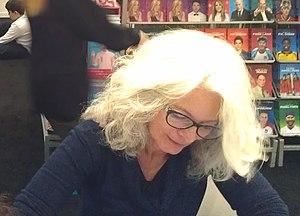
Ma photo de Sonia Sarfati à Montréal , Québec, Canada au salon du livre de Montréal 2017.
Sonia Sarfati est une écrivaine, journaliste et animatrice de radio canadienne.